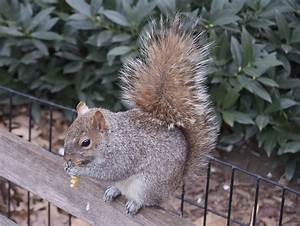
Label: scoiattolo